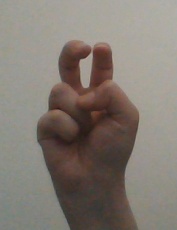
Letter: toot